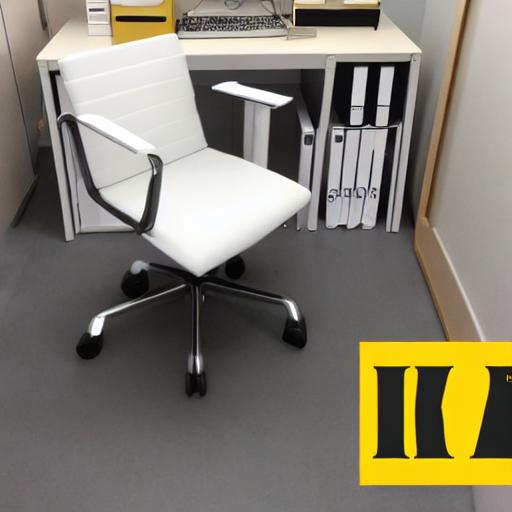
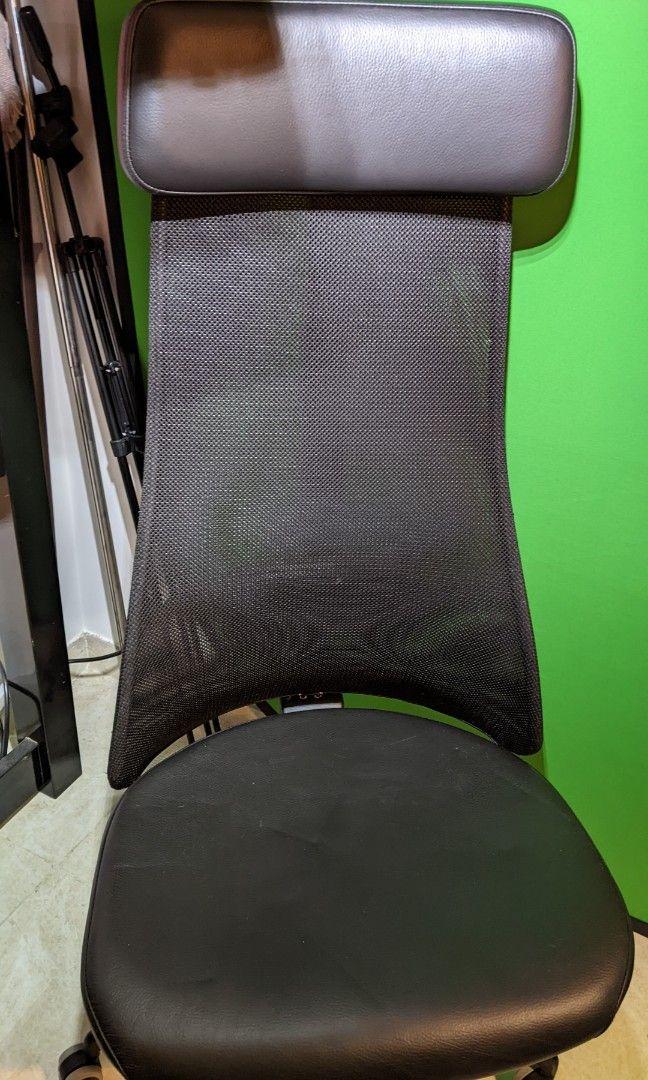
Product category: items_chair
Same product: no